Rocky Hollow (Dreamworld)

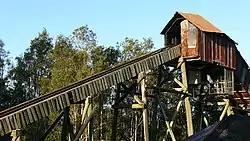
The second and final drop on the Rocky Hollow Log Ride

The "Rocky Hollow Log Ride" was a log flume which took groups of 4 riders on a gentle four and a half-minute cruise through channels, in and out of buildings, before ascending the lift hill. The ride concluded with a drop causing all riders to become soaked. The ride was designed and built in-house by Dreamworld with assistance from overseas engineers.